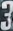
Number: 3